Wentworth Methodist Episcopal Church and Cemetery

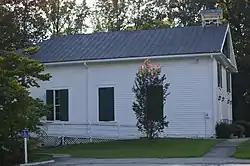
Eastern side

Wentworth Methodist Episcopal Church, South and Cemetery, also known as Wentworth United Methodist Church, is a historic Methodist church located at Wentworth, Rockingham County, North Carolina.